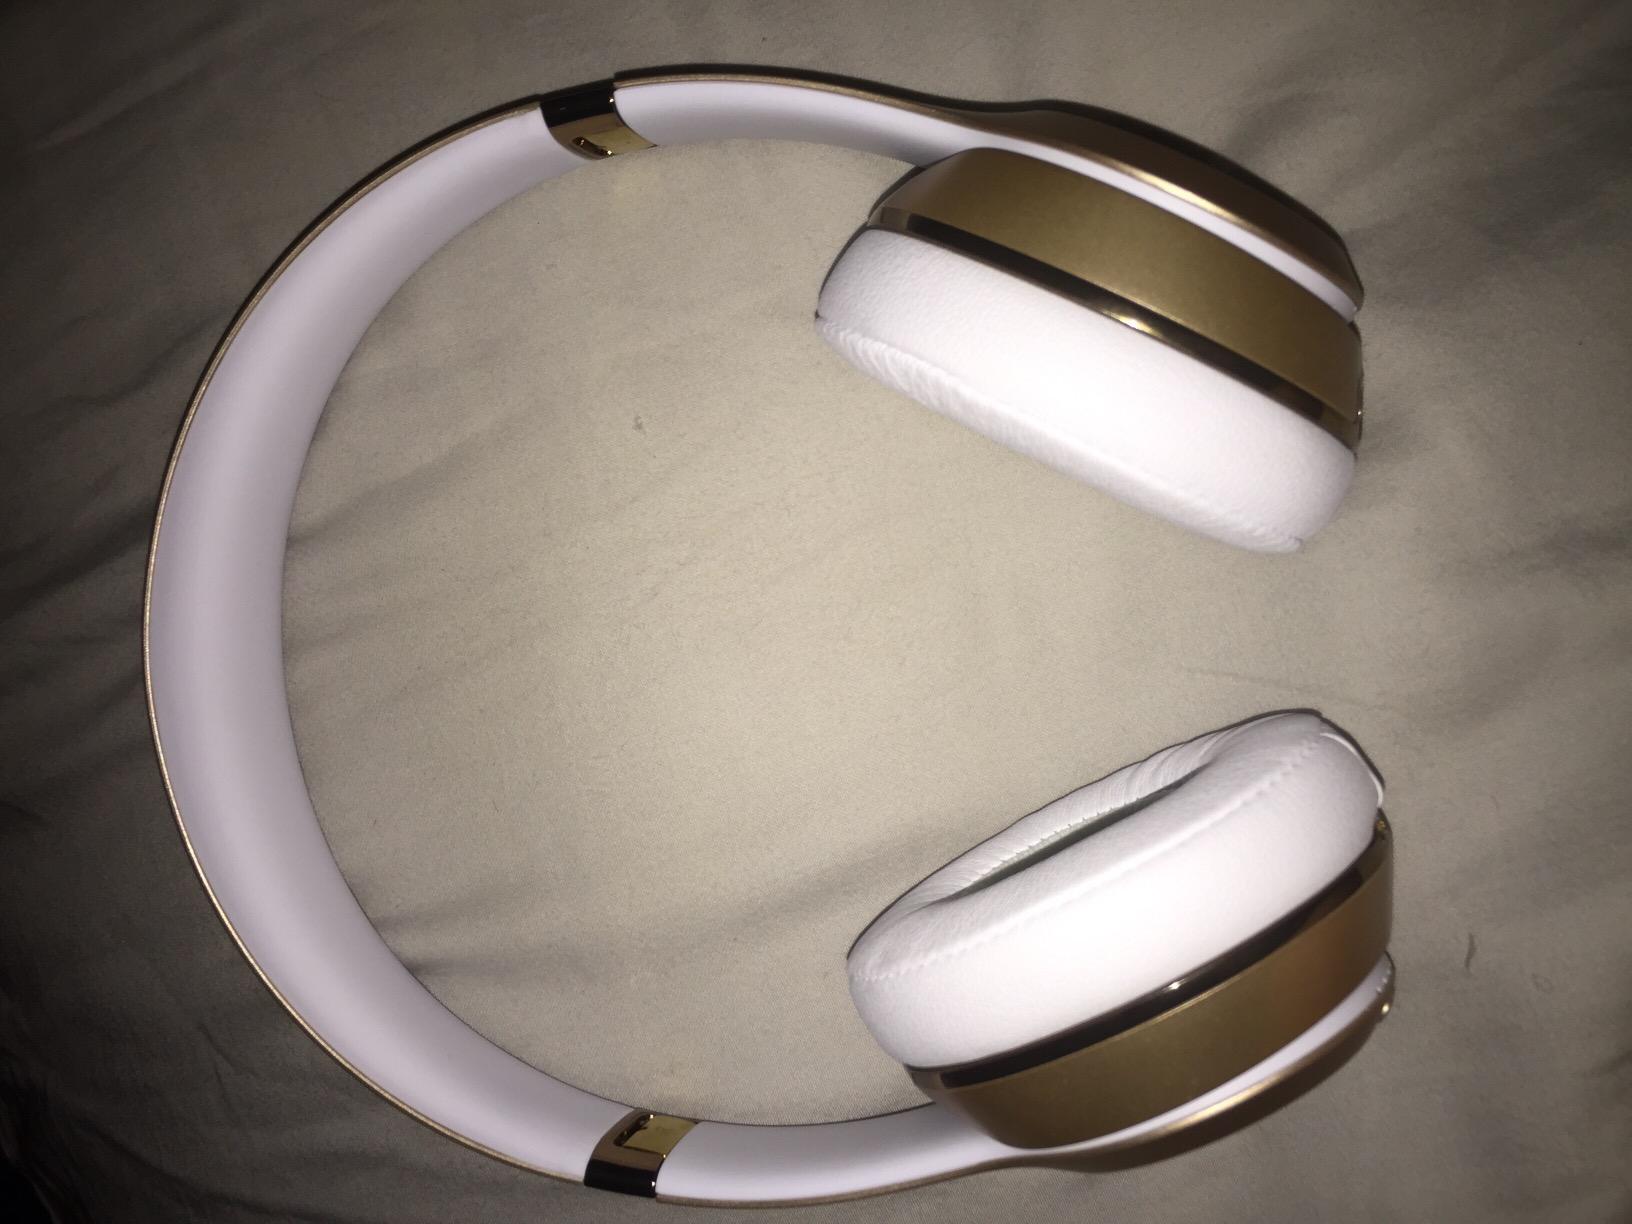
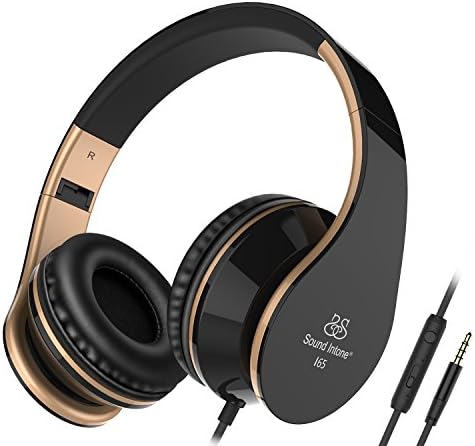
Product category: headphones
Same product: no